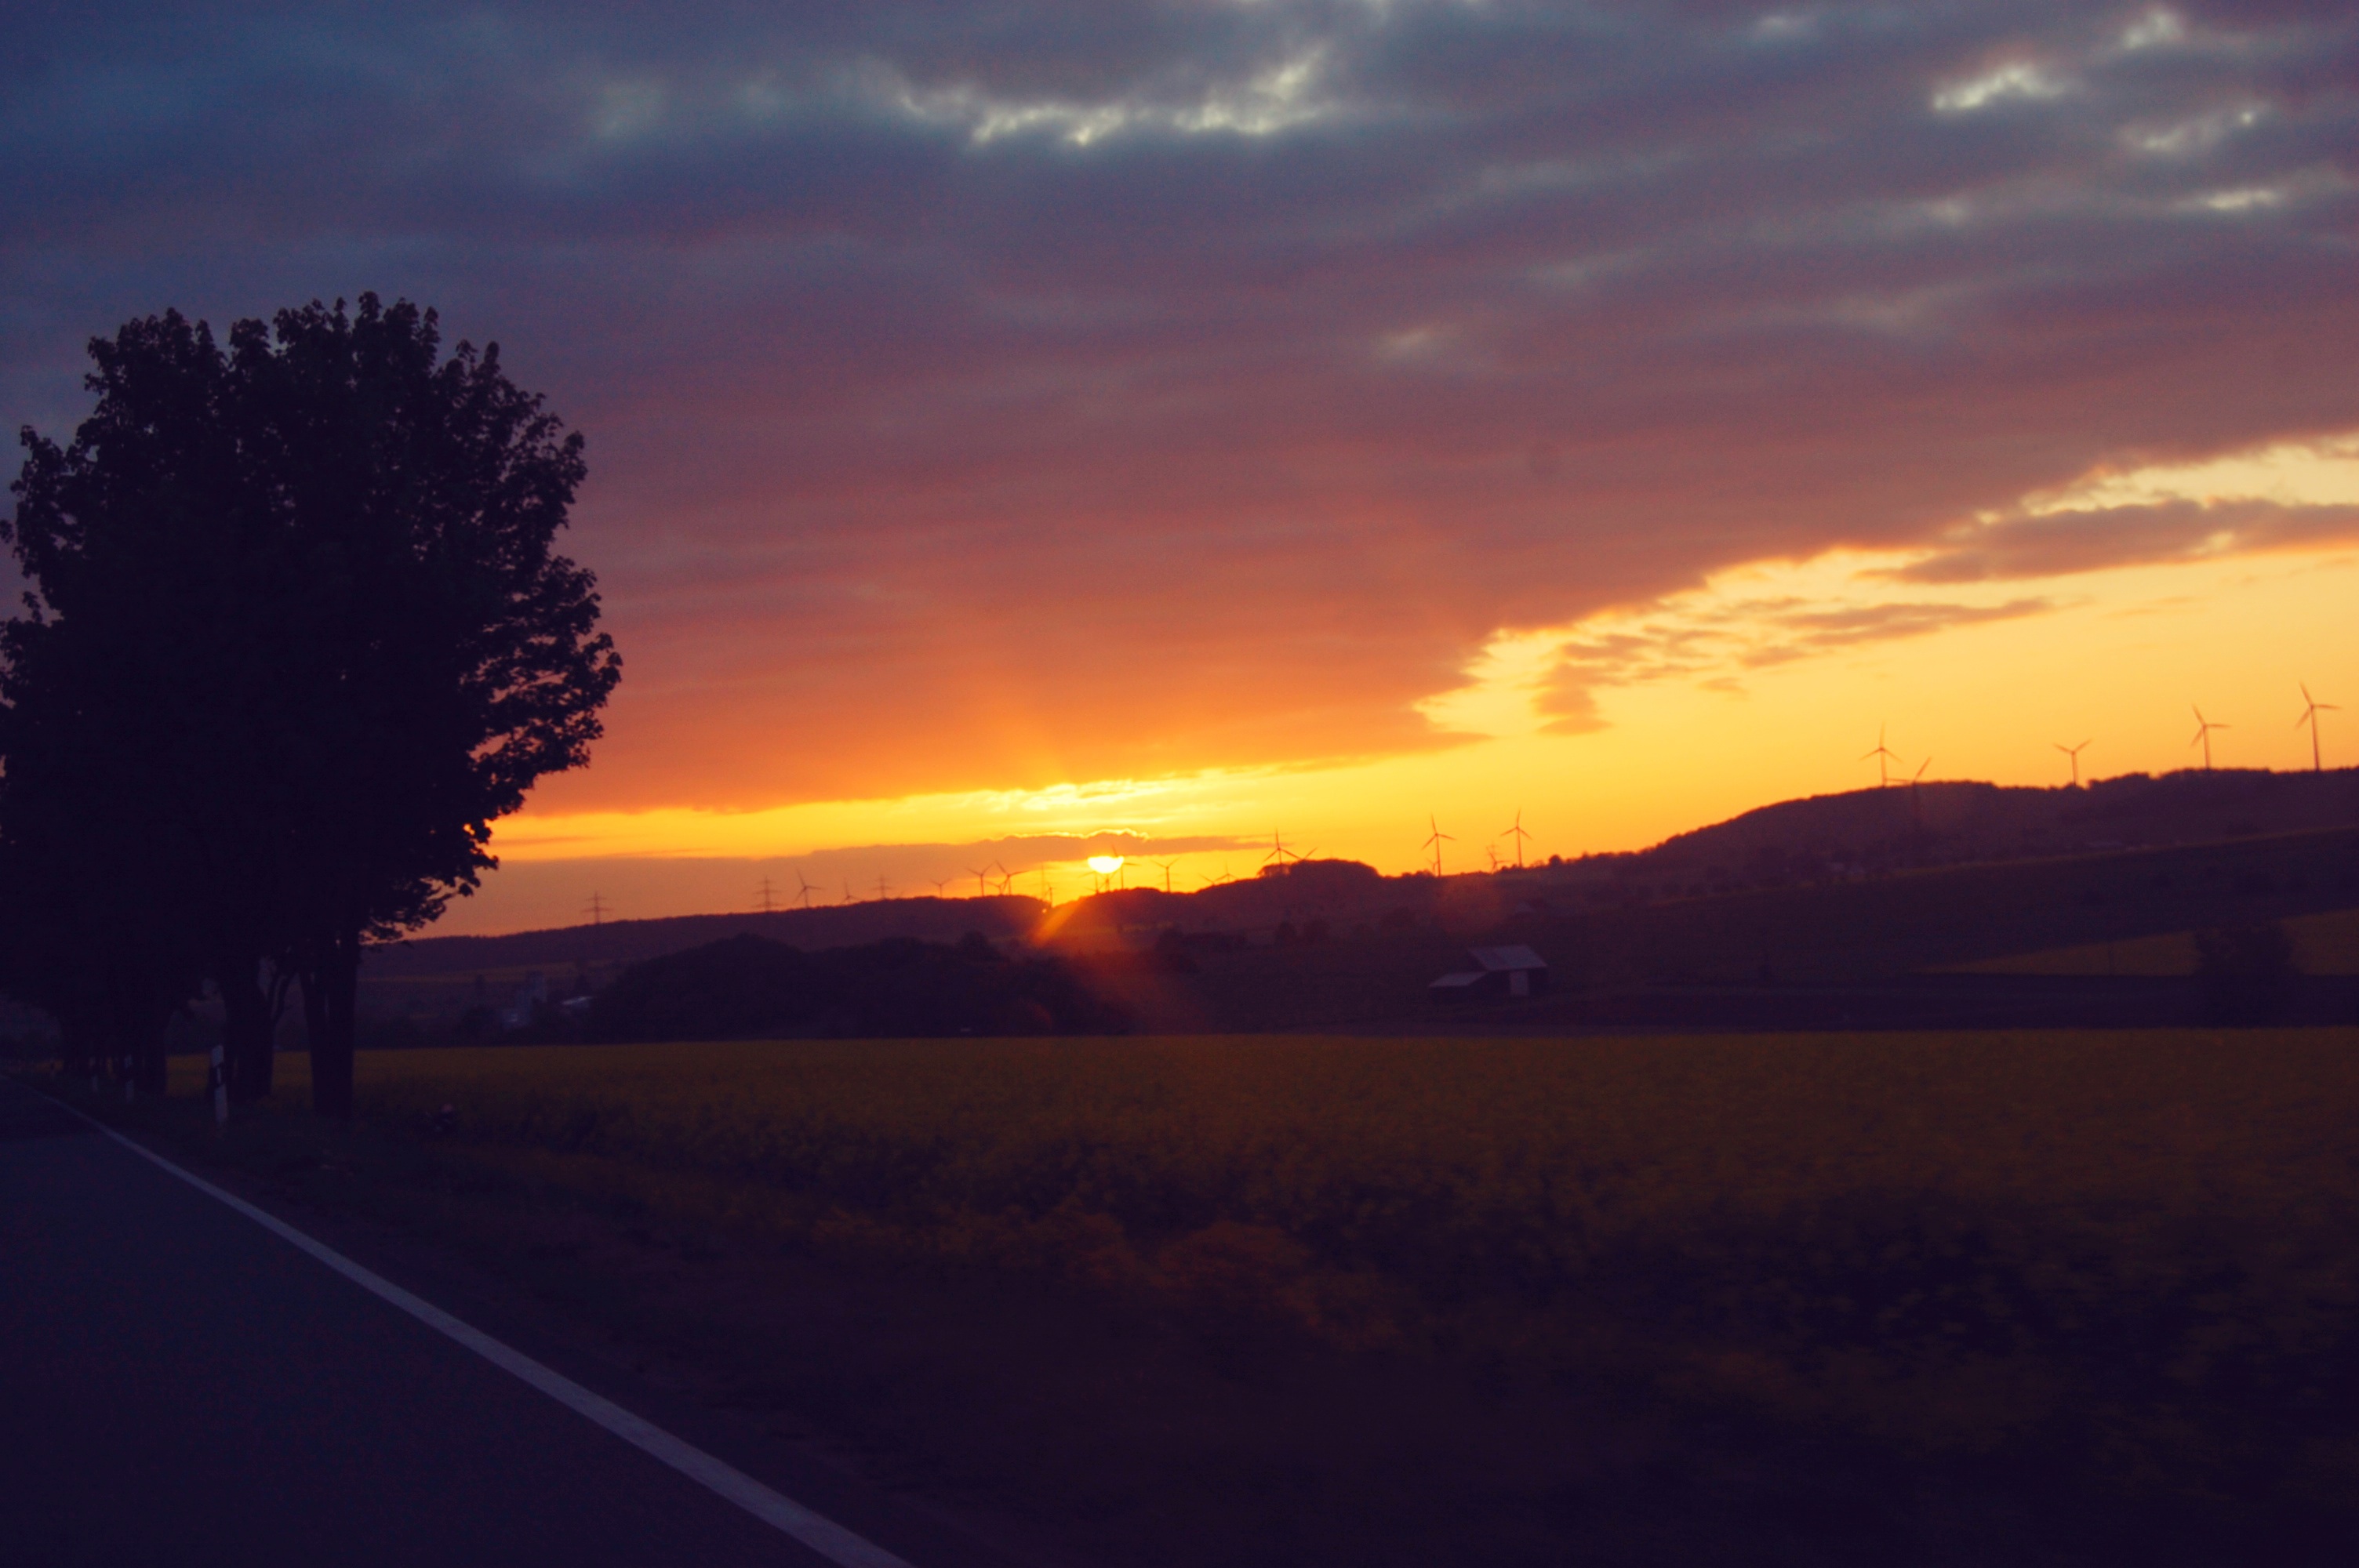
horizon, cloud, sky, sun, sunrise, sunset, field, sunlight, morning, dawn, atmosphere, dusk, evening, afterglow, atmospheric phenomenon, red sky at morning